Richard Lenel

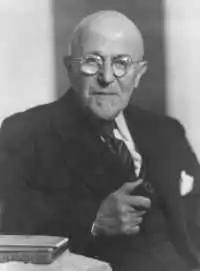
Richard Lenel.

Richard Lenel (29 July 1869, in Mannheim – 3 August 1950, in Neckargemünd) was a German businessman. He was chairman of the chamber of commerce and honorary citizen of the city of Mannheim.